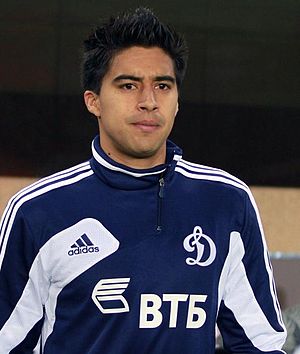
Christian Noboa
Christian Fernando Noboa Tello er en ecuadoriansk fodboldspiller. Han spiller hos FC Zenit i den russiske liga.